Kitefin shark

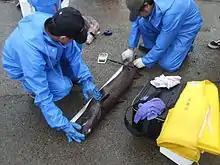
Japanese researchers measure a kitefin shark; this species has long been of economic significance.

The kitefin shark inhabits depths too great for it to be a danger to humans. Its upper teeth have been found lodged in underwater fiber-optic cables. This species has a long history of human exploitation: the meat is consumed in the eastern Atlantic and Japan, and the offal processed into fishmeal. The liver oil is utilized in Portugal, Japan, and South Africa. The skin is made into a type of shagreen useful in the making of furniture and jewelry, and is also favored for the manufacture of "boroso", a Spanish polished leather. This shark has no commercial value in the western Atlantic.